Francisco Santiago

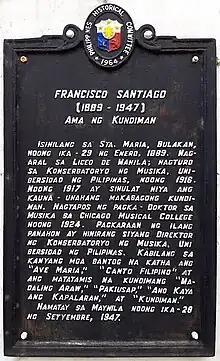
Historical marker created by the Philippines Historical Committee in 1964 to commemorate Santiago at his hometown in Santa Maria, Bulacan

Francisco Santiago's Piano Concerto was considered one of his masterpieces, alongside his Taga-ilog Symphony. The concerto was destroyed during the Liberation of Manila, alongside most of his compositions. However, in 1952, Santiago's former colleagues and students spearheaded by his pupil and pianist Juan C. Bañez reconstructed the Concerto entirely from memory.